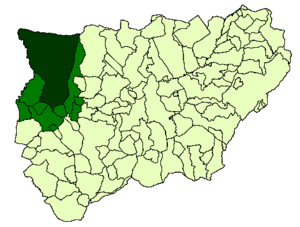
Campiña de Jaén est une comarque d'Espagne située dans la province de Jaén. Sa capitale est Andújar.